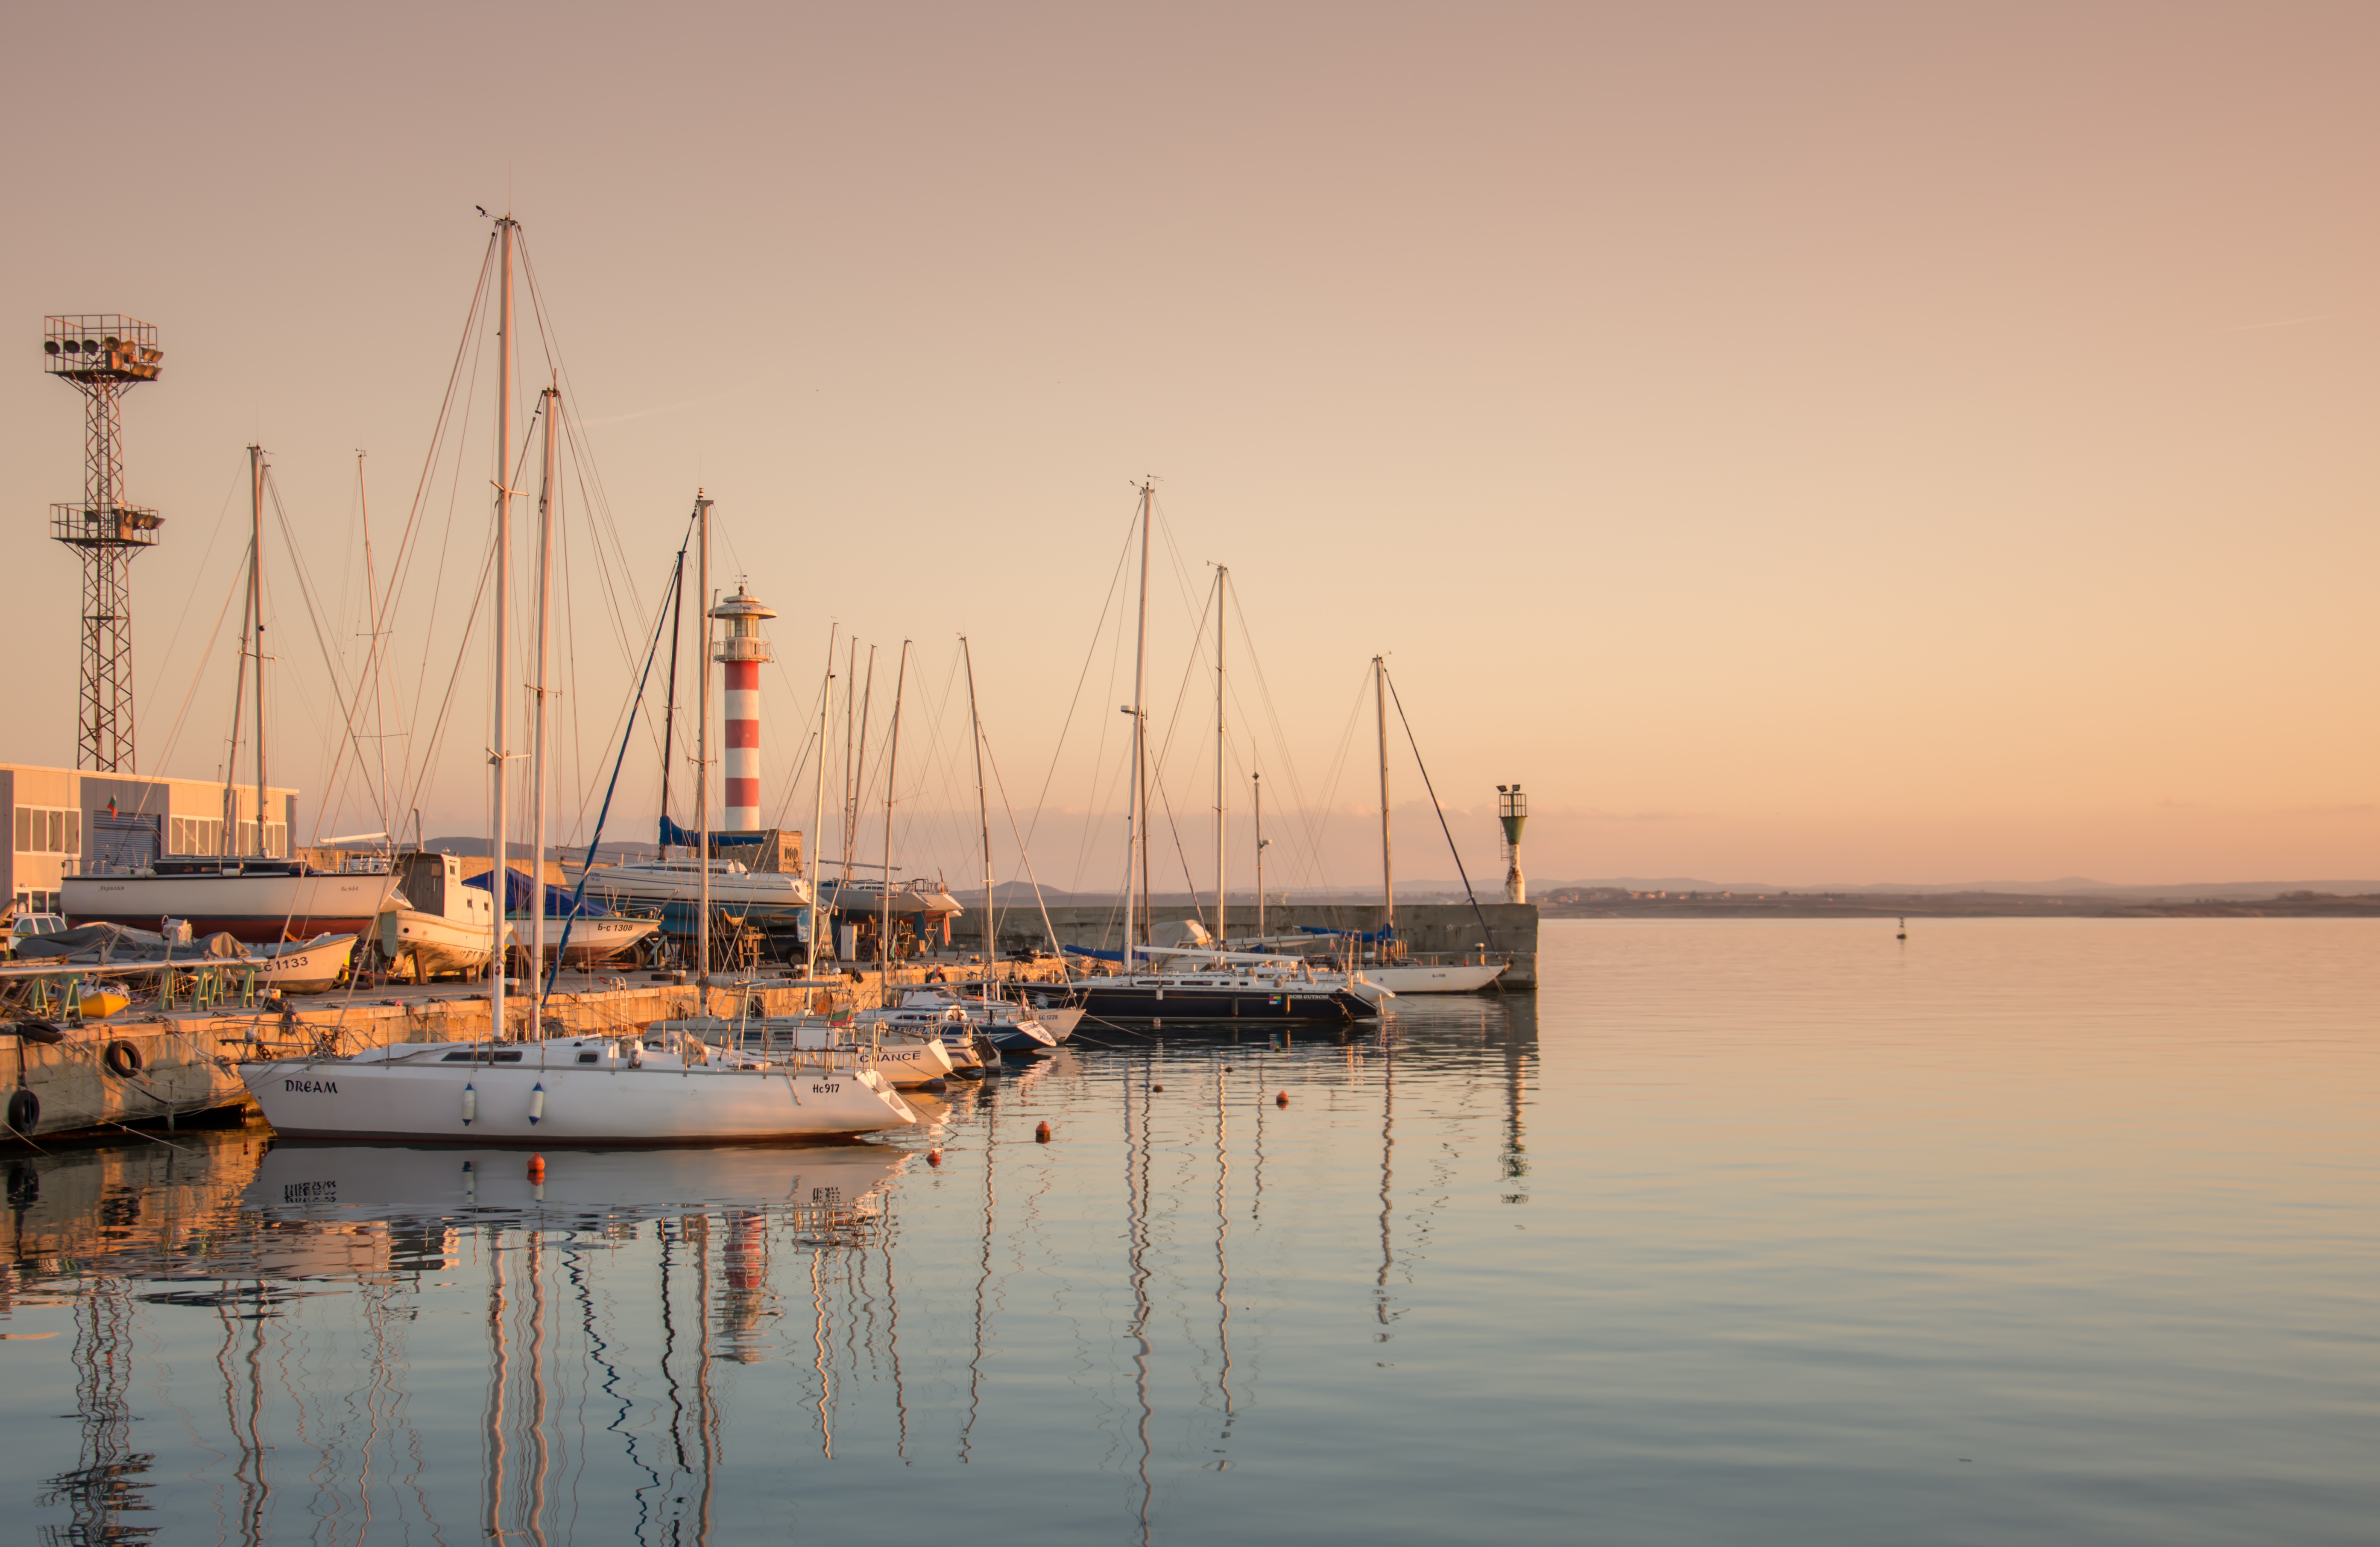
sea, coast, water, dock, architecture, sunset, boat, skyline, night, morning, city, ship, cityscape, summer, travel, dusk, evening, reflection, mediterranean, vehicle, mast, sailing, yacht, holiday, bay, harbor, marina, port, tourism, modern, luxury, sail, watercraft, yachting